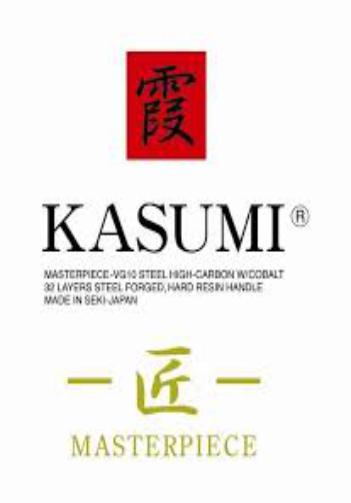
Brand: kasumi
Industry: Clothes